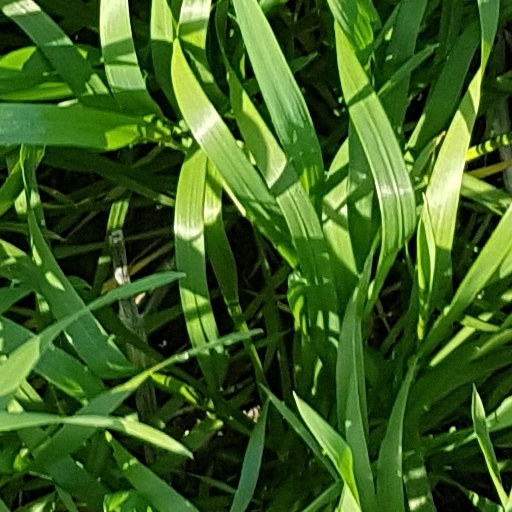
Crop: wheat